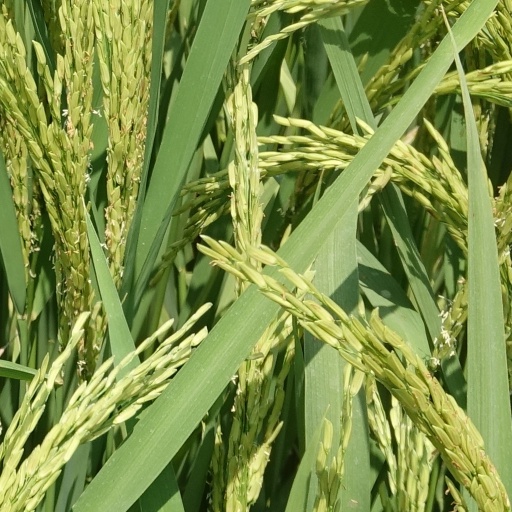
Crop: rice